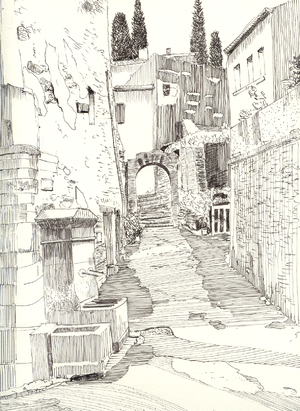
Dessin à la plume de Malaucène.
Malaucène est une commune française située dans le département de Vaucluse, en région Provence-Alpes-Côte d'Azur.